Point Turton, South Australia

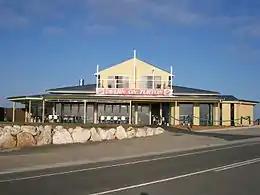
Tavern on Turton opened in mid-2007

Point Turton Jetty: This is a popular spot for fishing and offers a great view of the surrounding area.